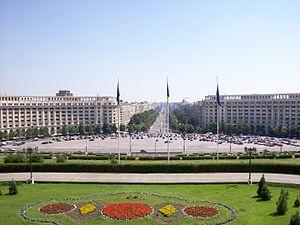
Le palais du Parlement situé à Bucarest en Roumanie, est un gratte-ciel stalinien qui abrite le Parlement roumain composé de la Chambre des députés et du Sénat. Avec sa surface intérieure de 350 000 m², il est l'un des plus grands bâtiments d'Europe avec le marché aux fleurs d'Aalsmeer et le complexe de bureaux « Cœur Défense ». Enfin, il est le plus grand bâtiment en pierre et le second plus grand bâtiment administratif au monde après le Pentagone.
Bucarest est la capitale de la Roumanie.